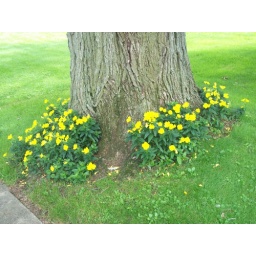
Many yellow flowers wrap themselves around a tree